Hope College

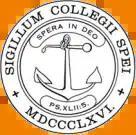
Seal of Hope College

Hope College is a private Christian liberal arts college in Holland, Michigan, United States. It was originally opened in 1851 as the Pioneer School by Dutch immigrants four years after the community was first settled. The first freshman college class matriculated in 1862, and Hope received its state charter in 1866. Hope College is affiliated with the Reformed Church in America and retains a Christian atmosphere. Its campus is adjacent to the downtown commercial district and has been shared with Western Theological Seminary since 1884. The Hope College campus is located near the eastern shores of Lake Michigan and is 2.5 hours away from two major cities, Chicago and Detroit.